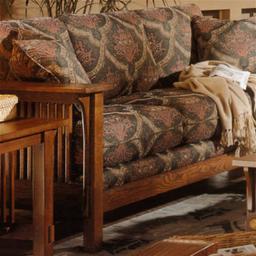
Room type: livingroom